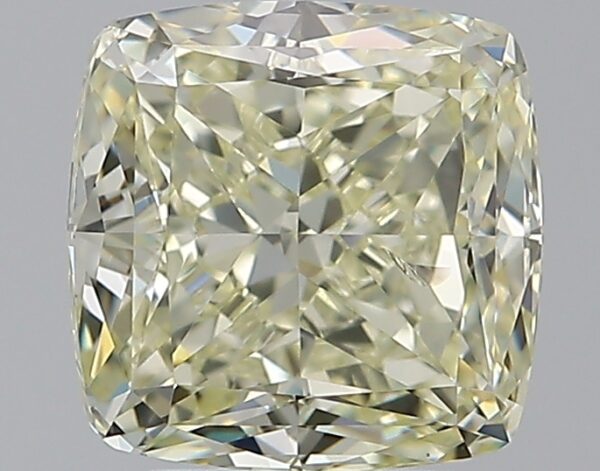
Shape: cushion
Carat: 3
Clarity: SI2
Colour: U-V
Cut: EX
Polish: EX
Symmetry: VG
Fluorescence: F
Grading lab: GIA
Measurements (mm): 7.97 x 7.94 x 5.18